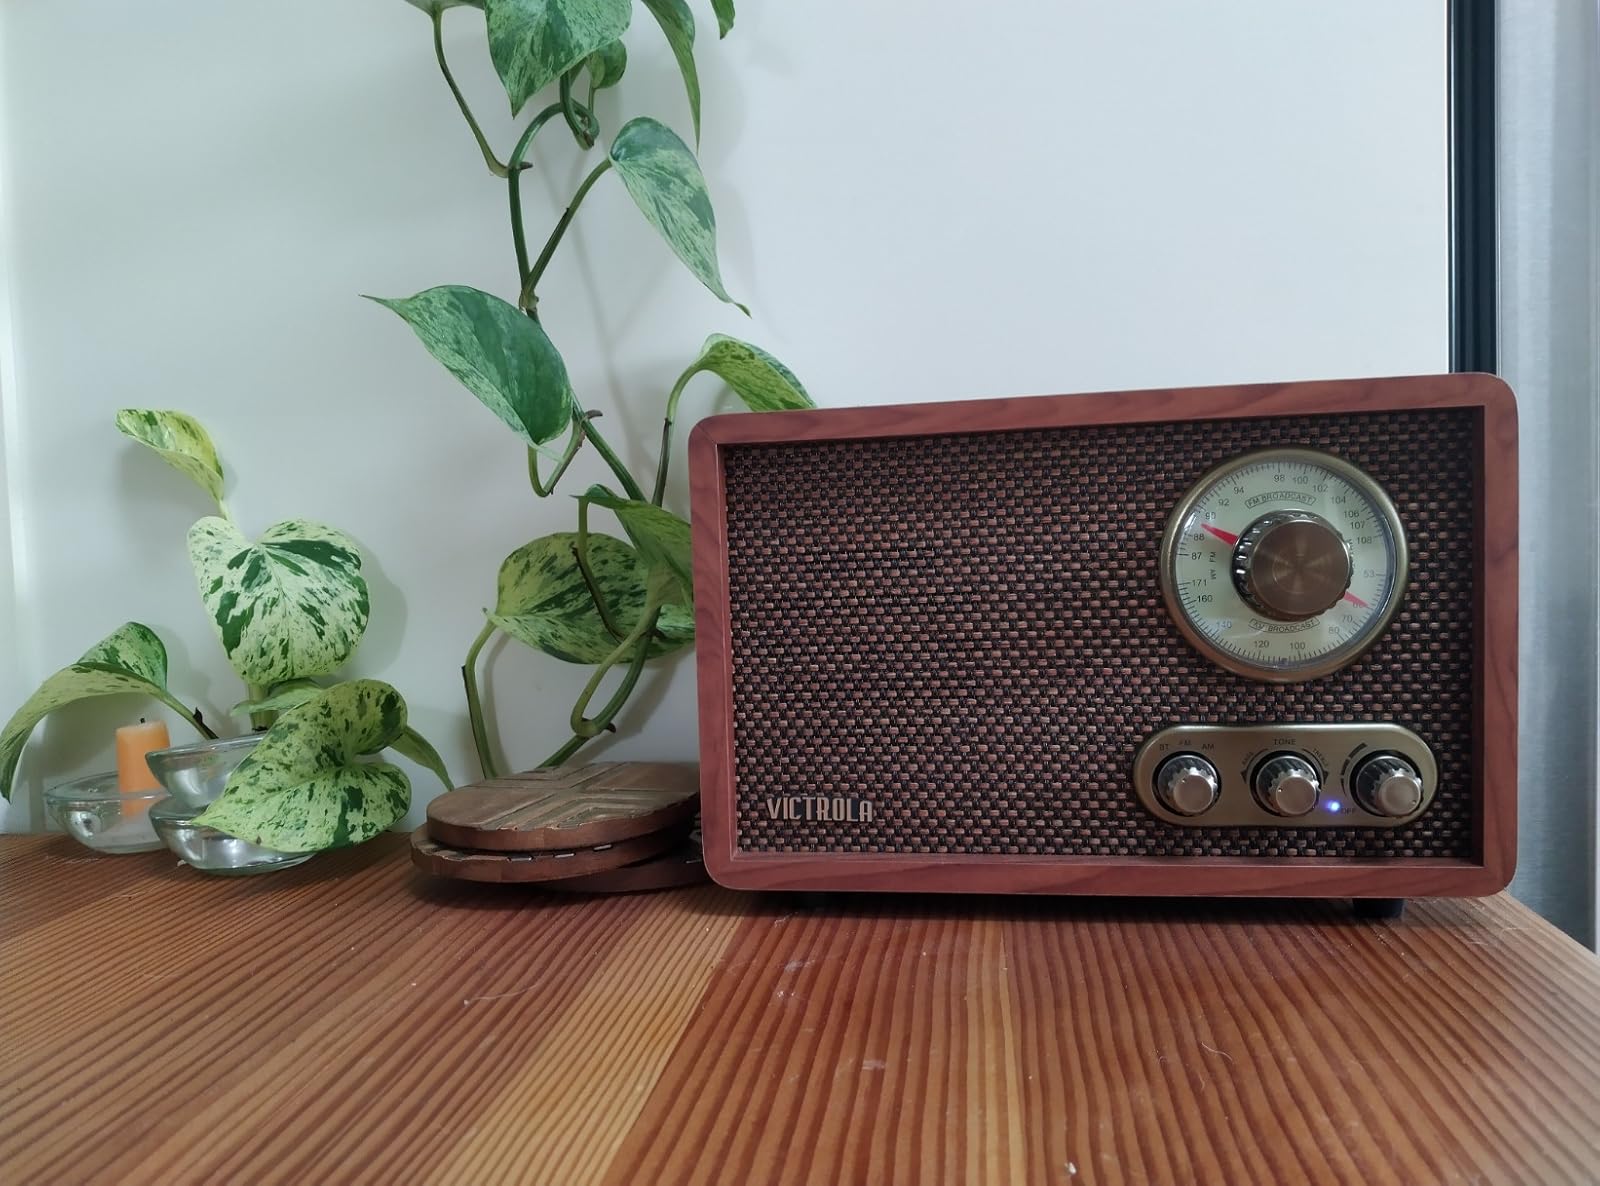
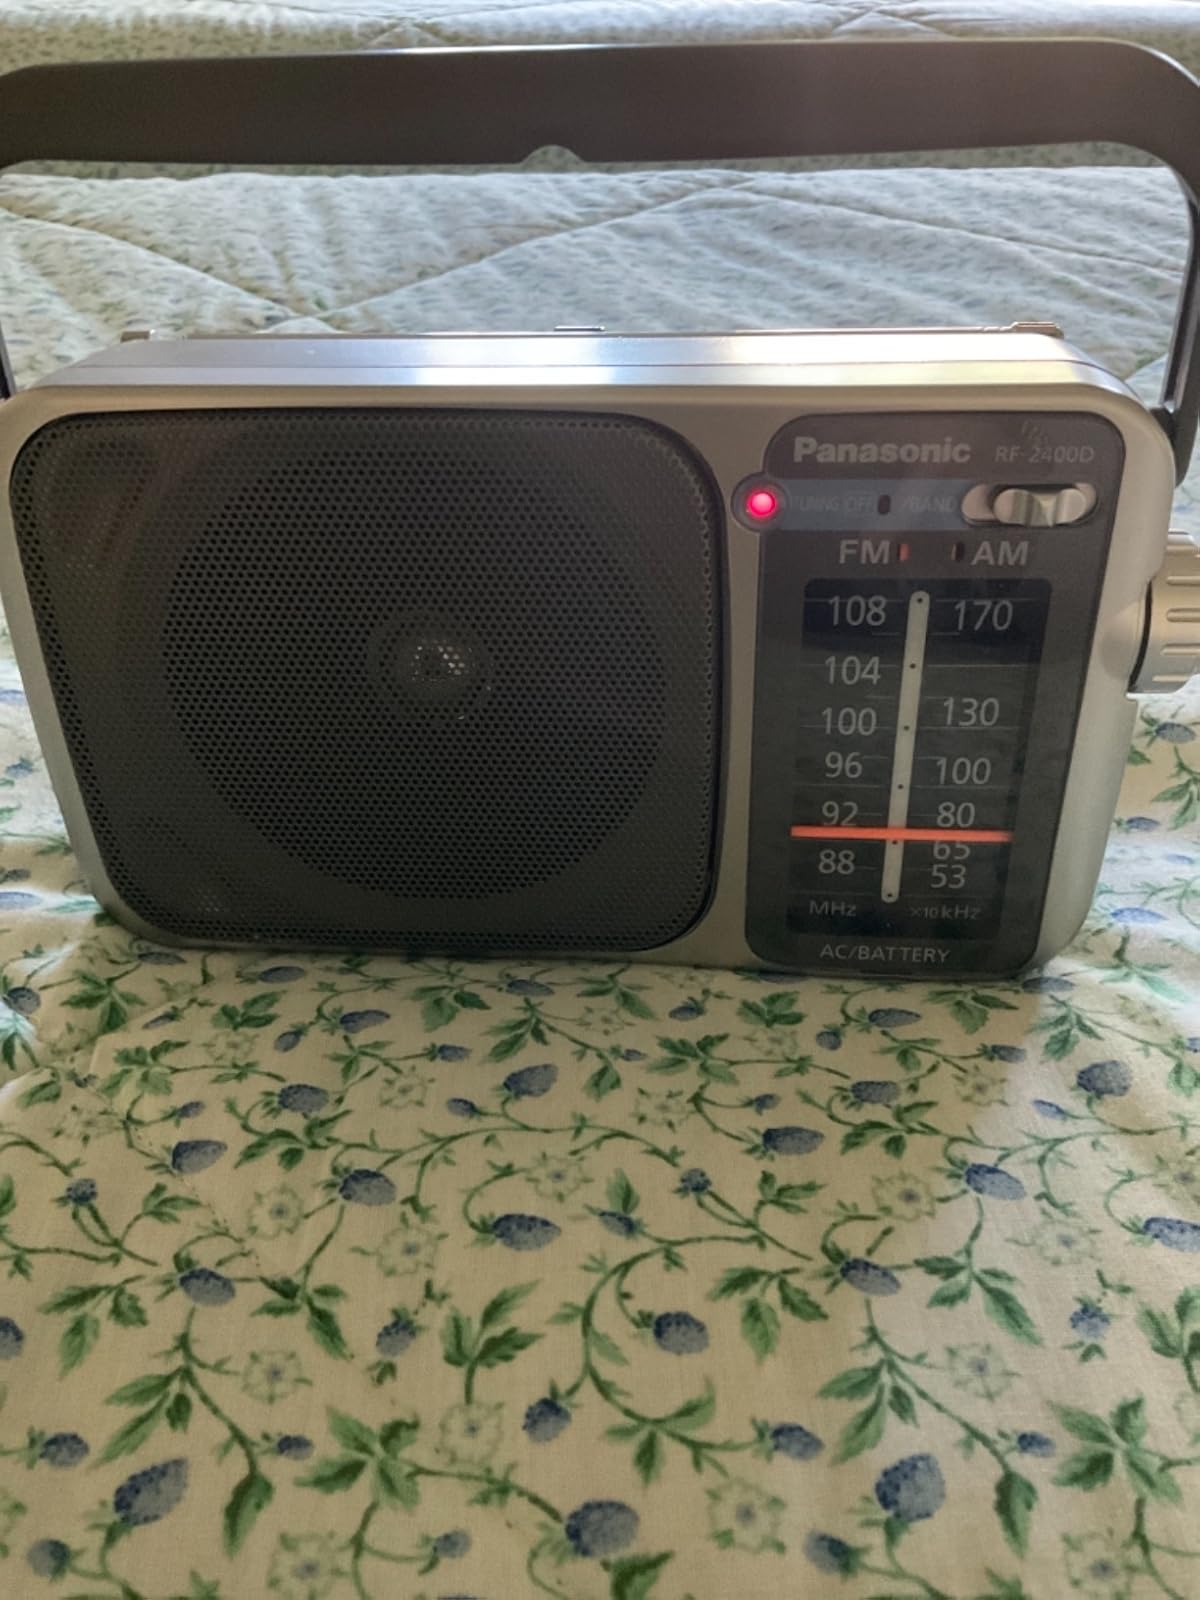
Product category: radio
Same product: no